In the Beginning (novel)

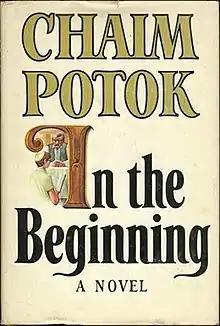
First edition

In the Beginning is the 1975 fourth novel by Chaim Potok. The novel tells the story of David Lurie, an Orthodox Jewish boy from the Bronx growing up in the Great Depression of the 1930s up to the revealing of the fate of the Lurie family's relatives in Poland at the end of World War II.